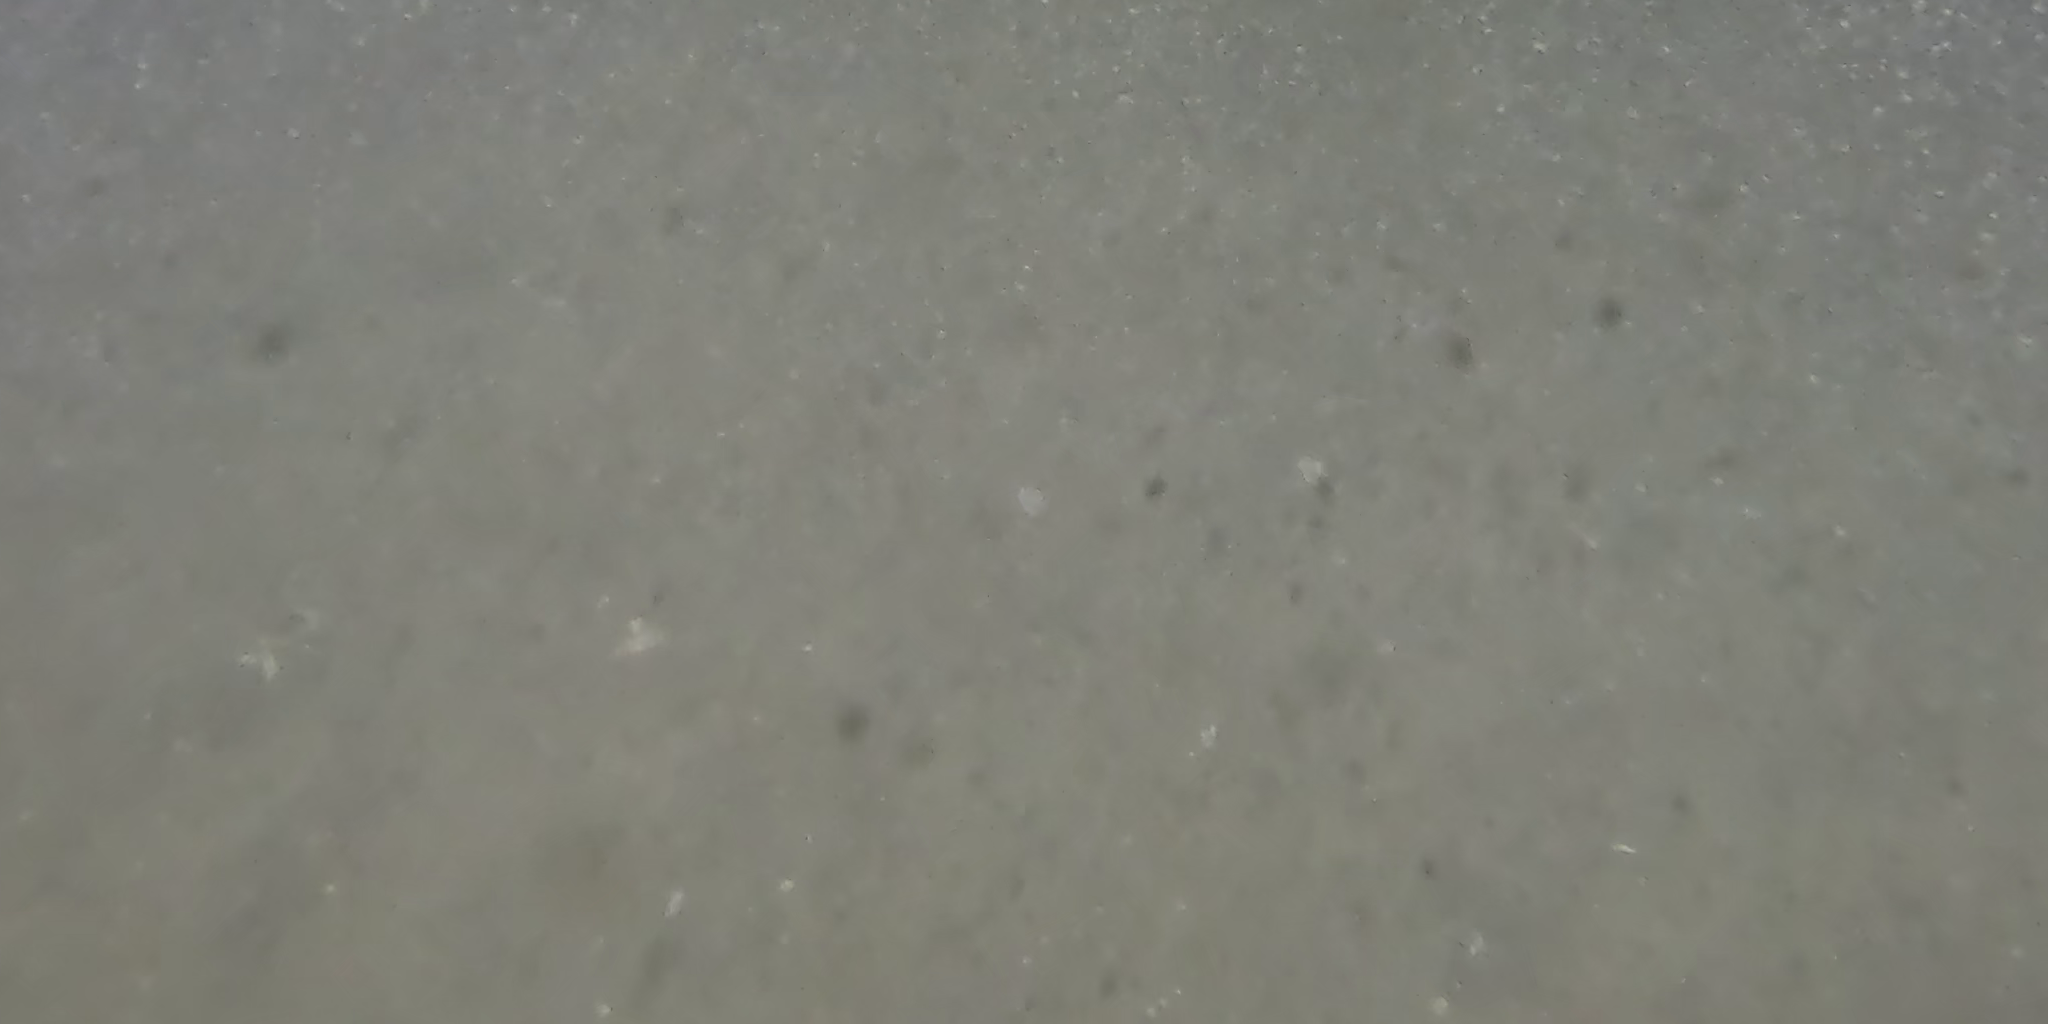
Seabed habitat: bad